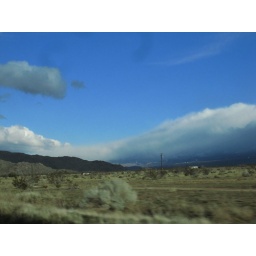
One minute you can see blue sky and in creeps the clouds...